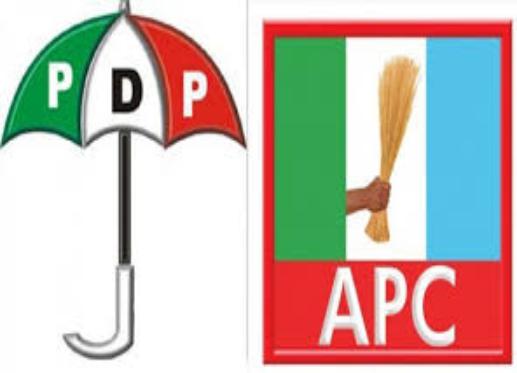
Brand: A.P.C
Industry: Clothes